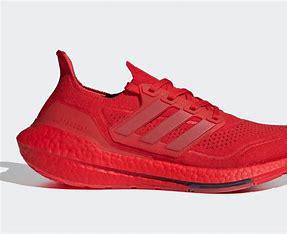
Brand: Adidas
Model: Ultraboost 21 Lauf